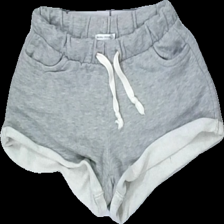
View: front
Type: Shorts
Category: Ladies
Brand: Bershka (Zara)
Colors: Grey
Material: ?
Cut: Regular
Size: M
Season: Summer
Price range: 50-100
Recommended usage: Reuse
Description: grå mjukis shorts